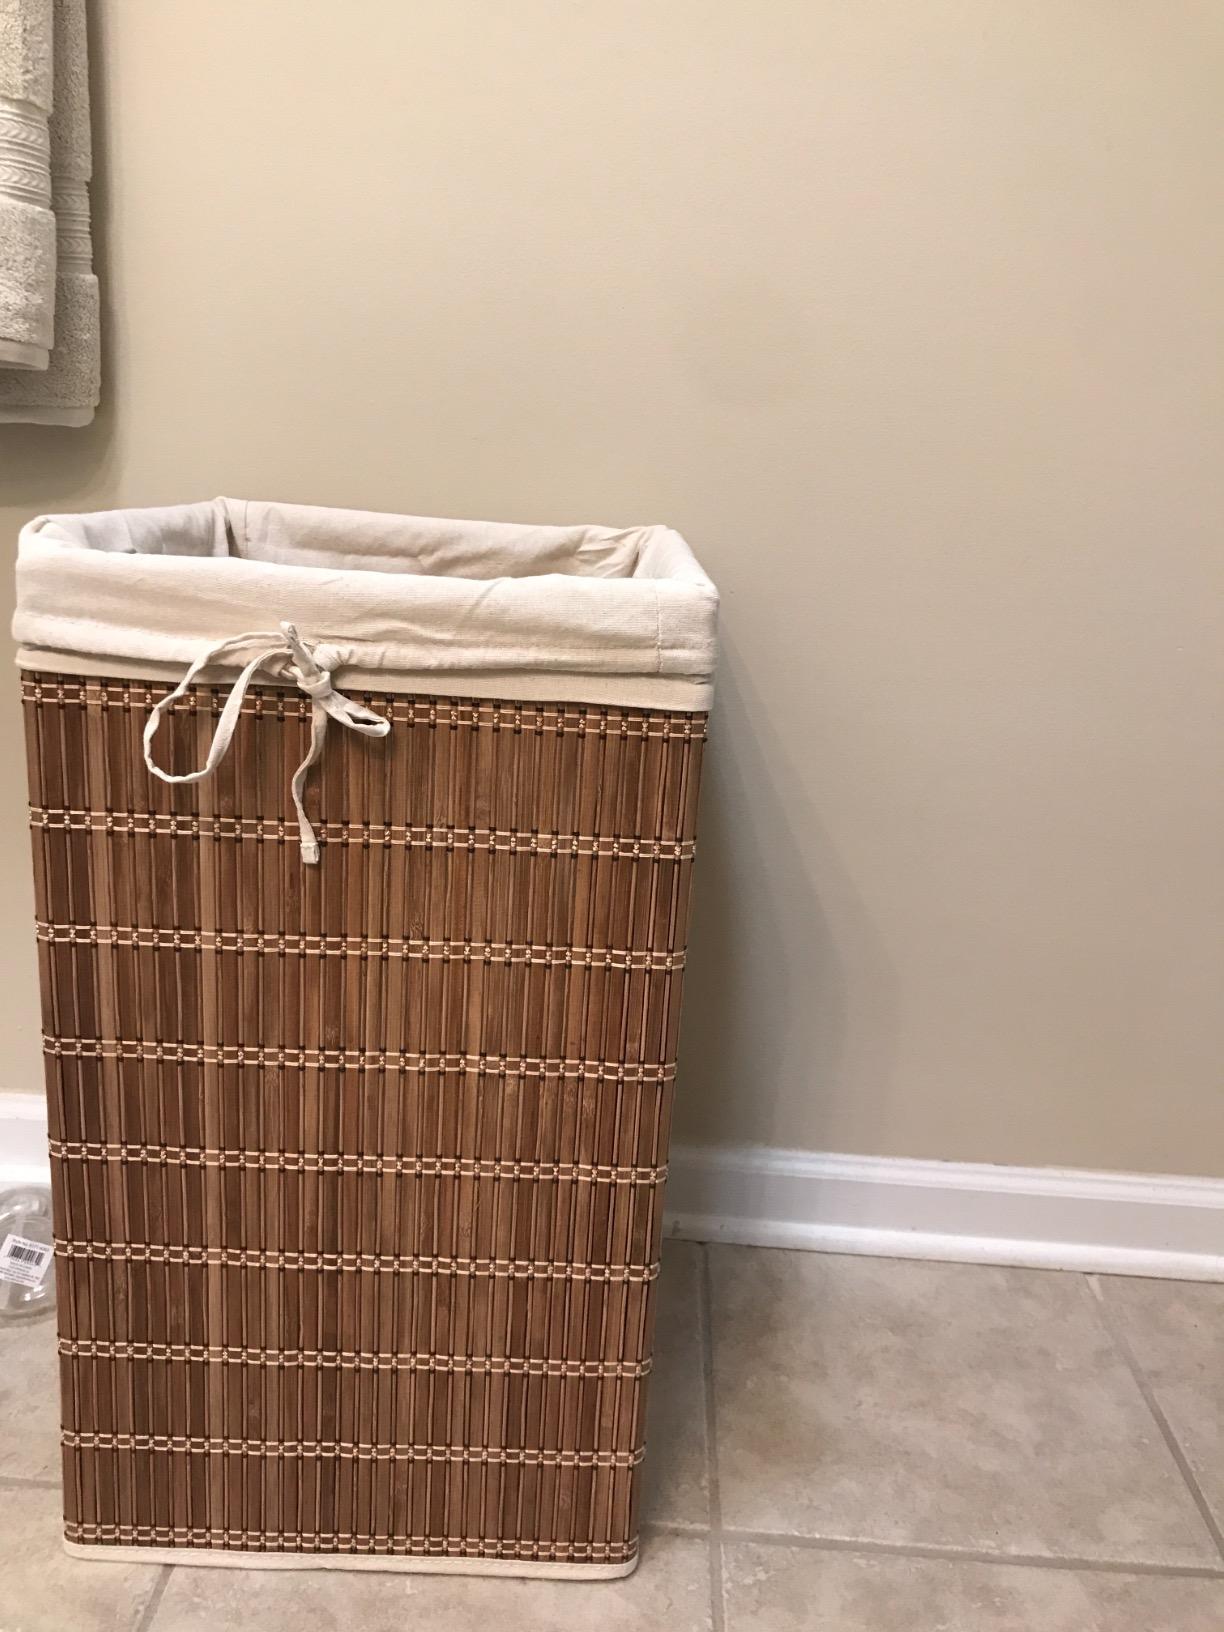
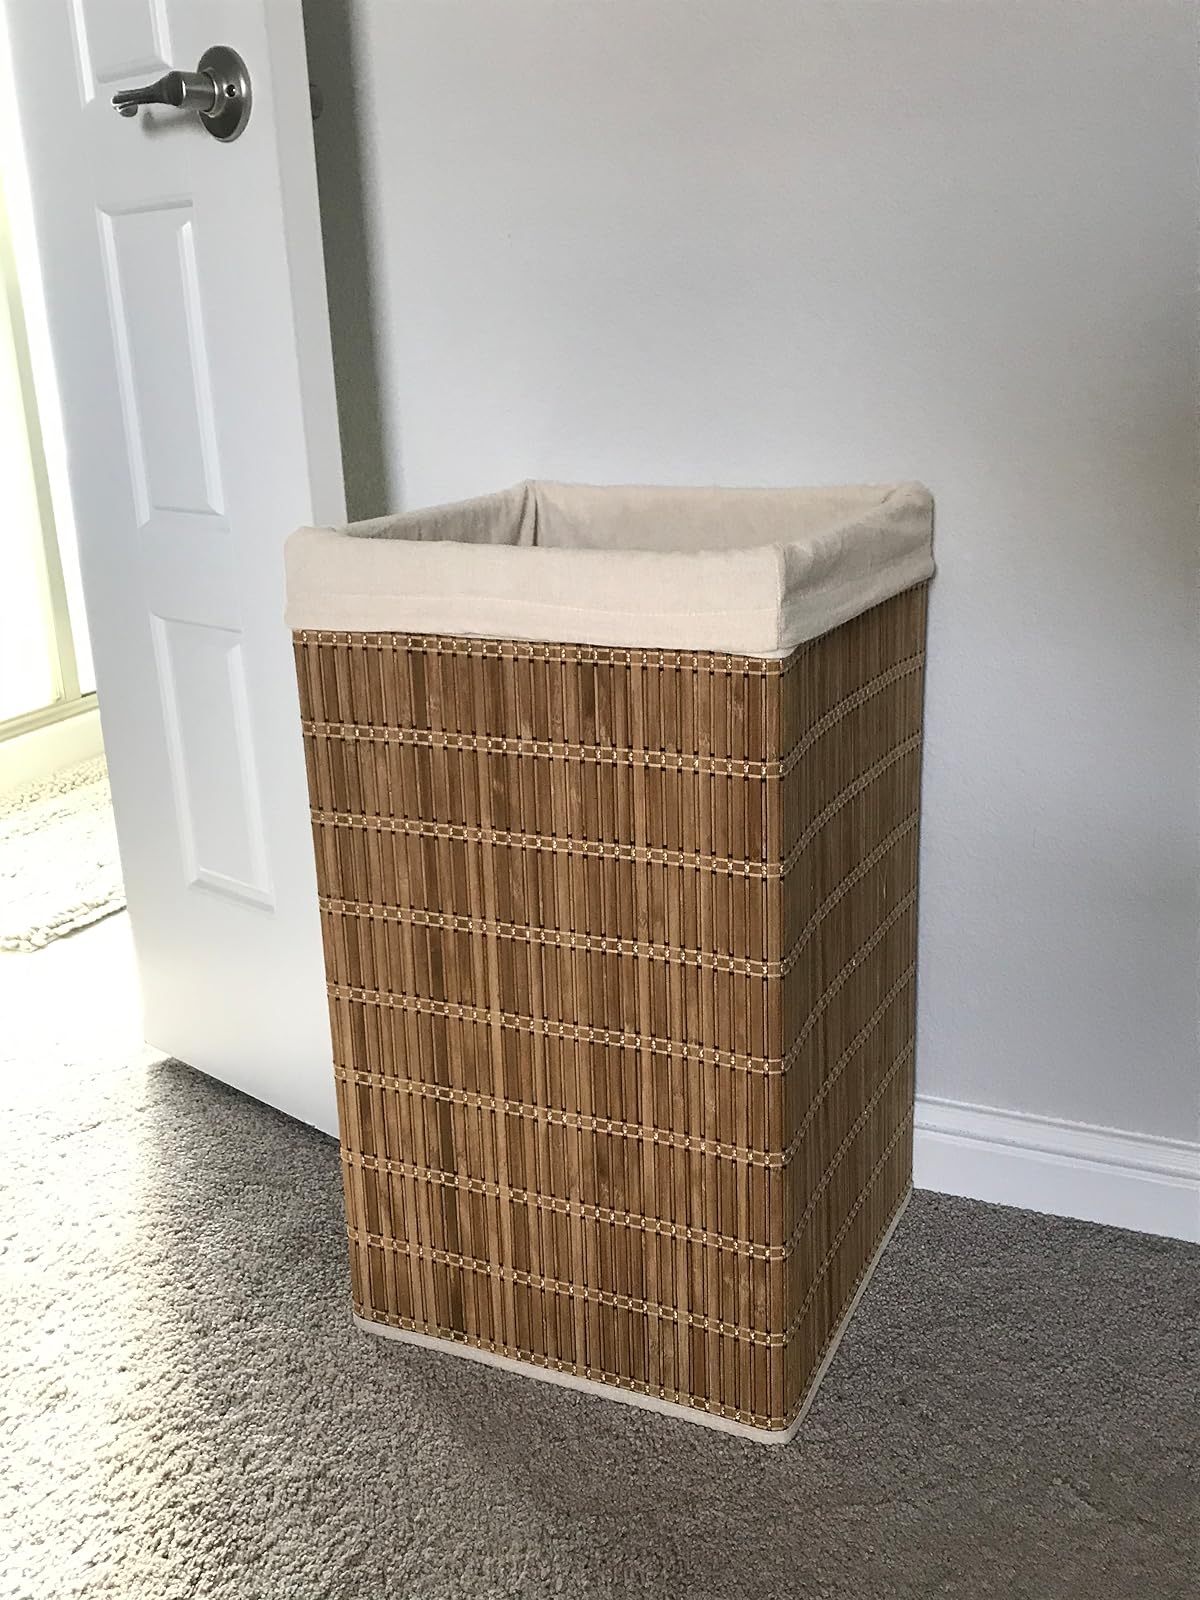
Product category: items_hamper
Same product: yes